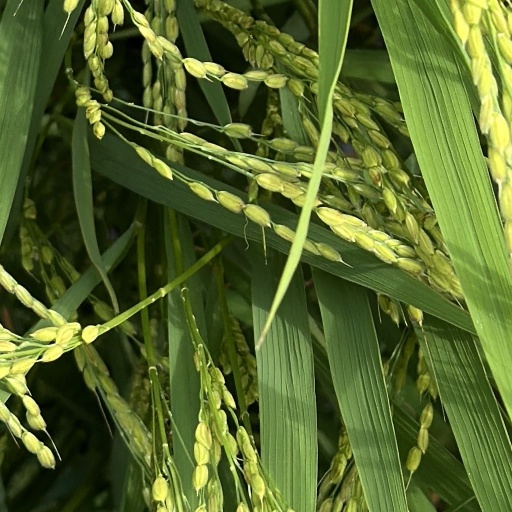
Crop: rice